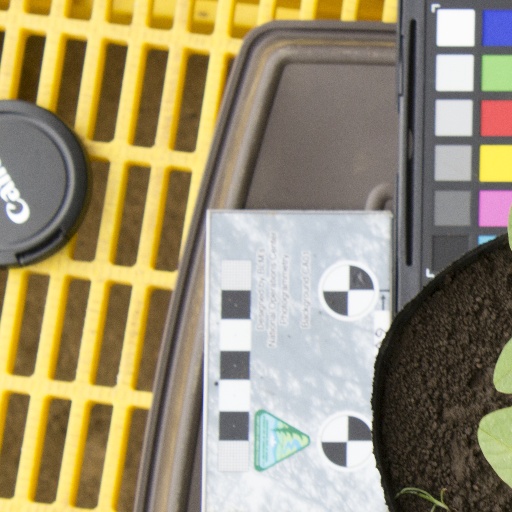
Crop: soybean